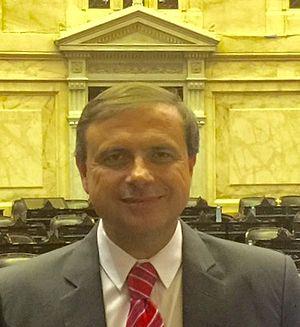
Juan Fernando Brügge est un homme politique démocrate-chrétien argentin, avocat de l’université nationale de Córdoba, spécialiste du droit constitutionnel, juriste et professeur d'université.